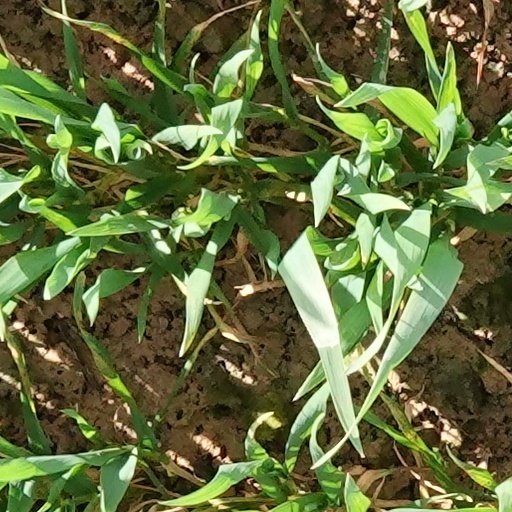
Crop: wheat